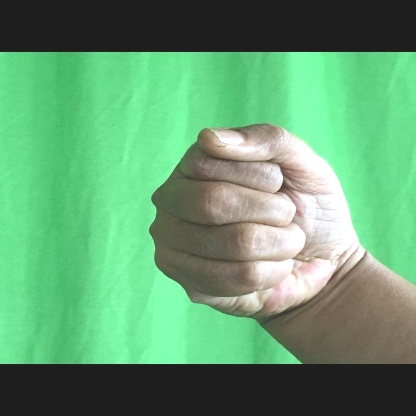
Mudra: Mushti